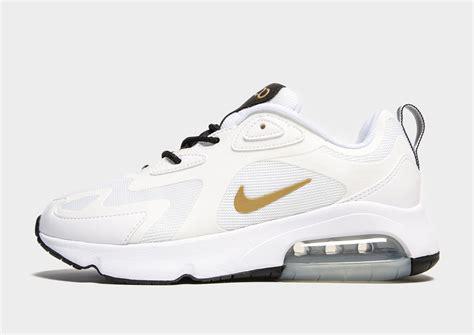
Brand: Nike
Model: Air Max 200